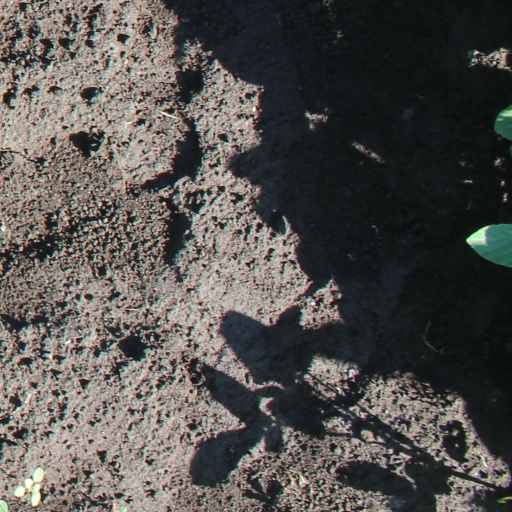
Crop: soybean